Booroobin

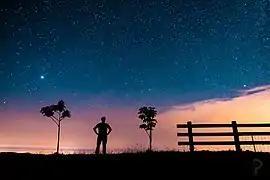
Booroobin

Booroobin is a rural locality split between the City of Moreton Bay and the Sunshine Coast Region in Queensland, Australia. In the , Booroobin had a population of 258 people.